Trimontium (Newstead)

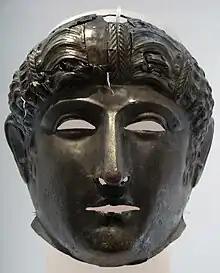
Bronze face mask from Trimontium, on display at the National Museum of Scotland, Edinburgh

It took the Romans almost four decades, from the invasion of 43 AD and subsequent conquest of southern & eastern Britain, followed by expansion into northern England and Wales, to close in on southern Scotland when the fort was first constructed.